Wimpey no-fines house

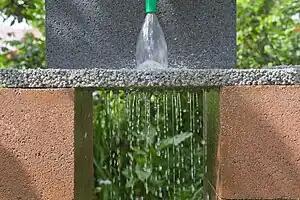
Example of permeable concrete made with no fine aggregates

A rapid increase in the birth rate compounded by the loss of city centre housing during the Blitz meant demand for accommodation in post-World War II Britain was particularly intense. Skilled labour and materials were in short supply and commanded high prices. Local government around the country commissioned large building projects to meet the demand, and innovative designs like the no-fines house gave private contractors like George Wimpey, and later the Corolite Construction Company, a compelling proposition to give the state.